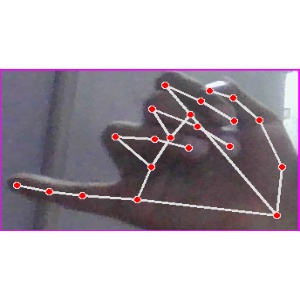
अक्षर: च